Santhal Pargana division

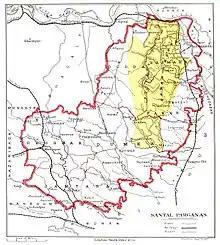
Boundary map (1905)

This region is mentioned as Kajangala in different ancient literatures specially in Buddhist literatures.